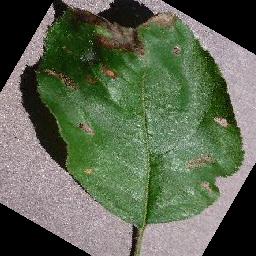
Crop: apple
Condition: black_rot